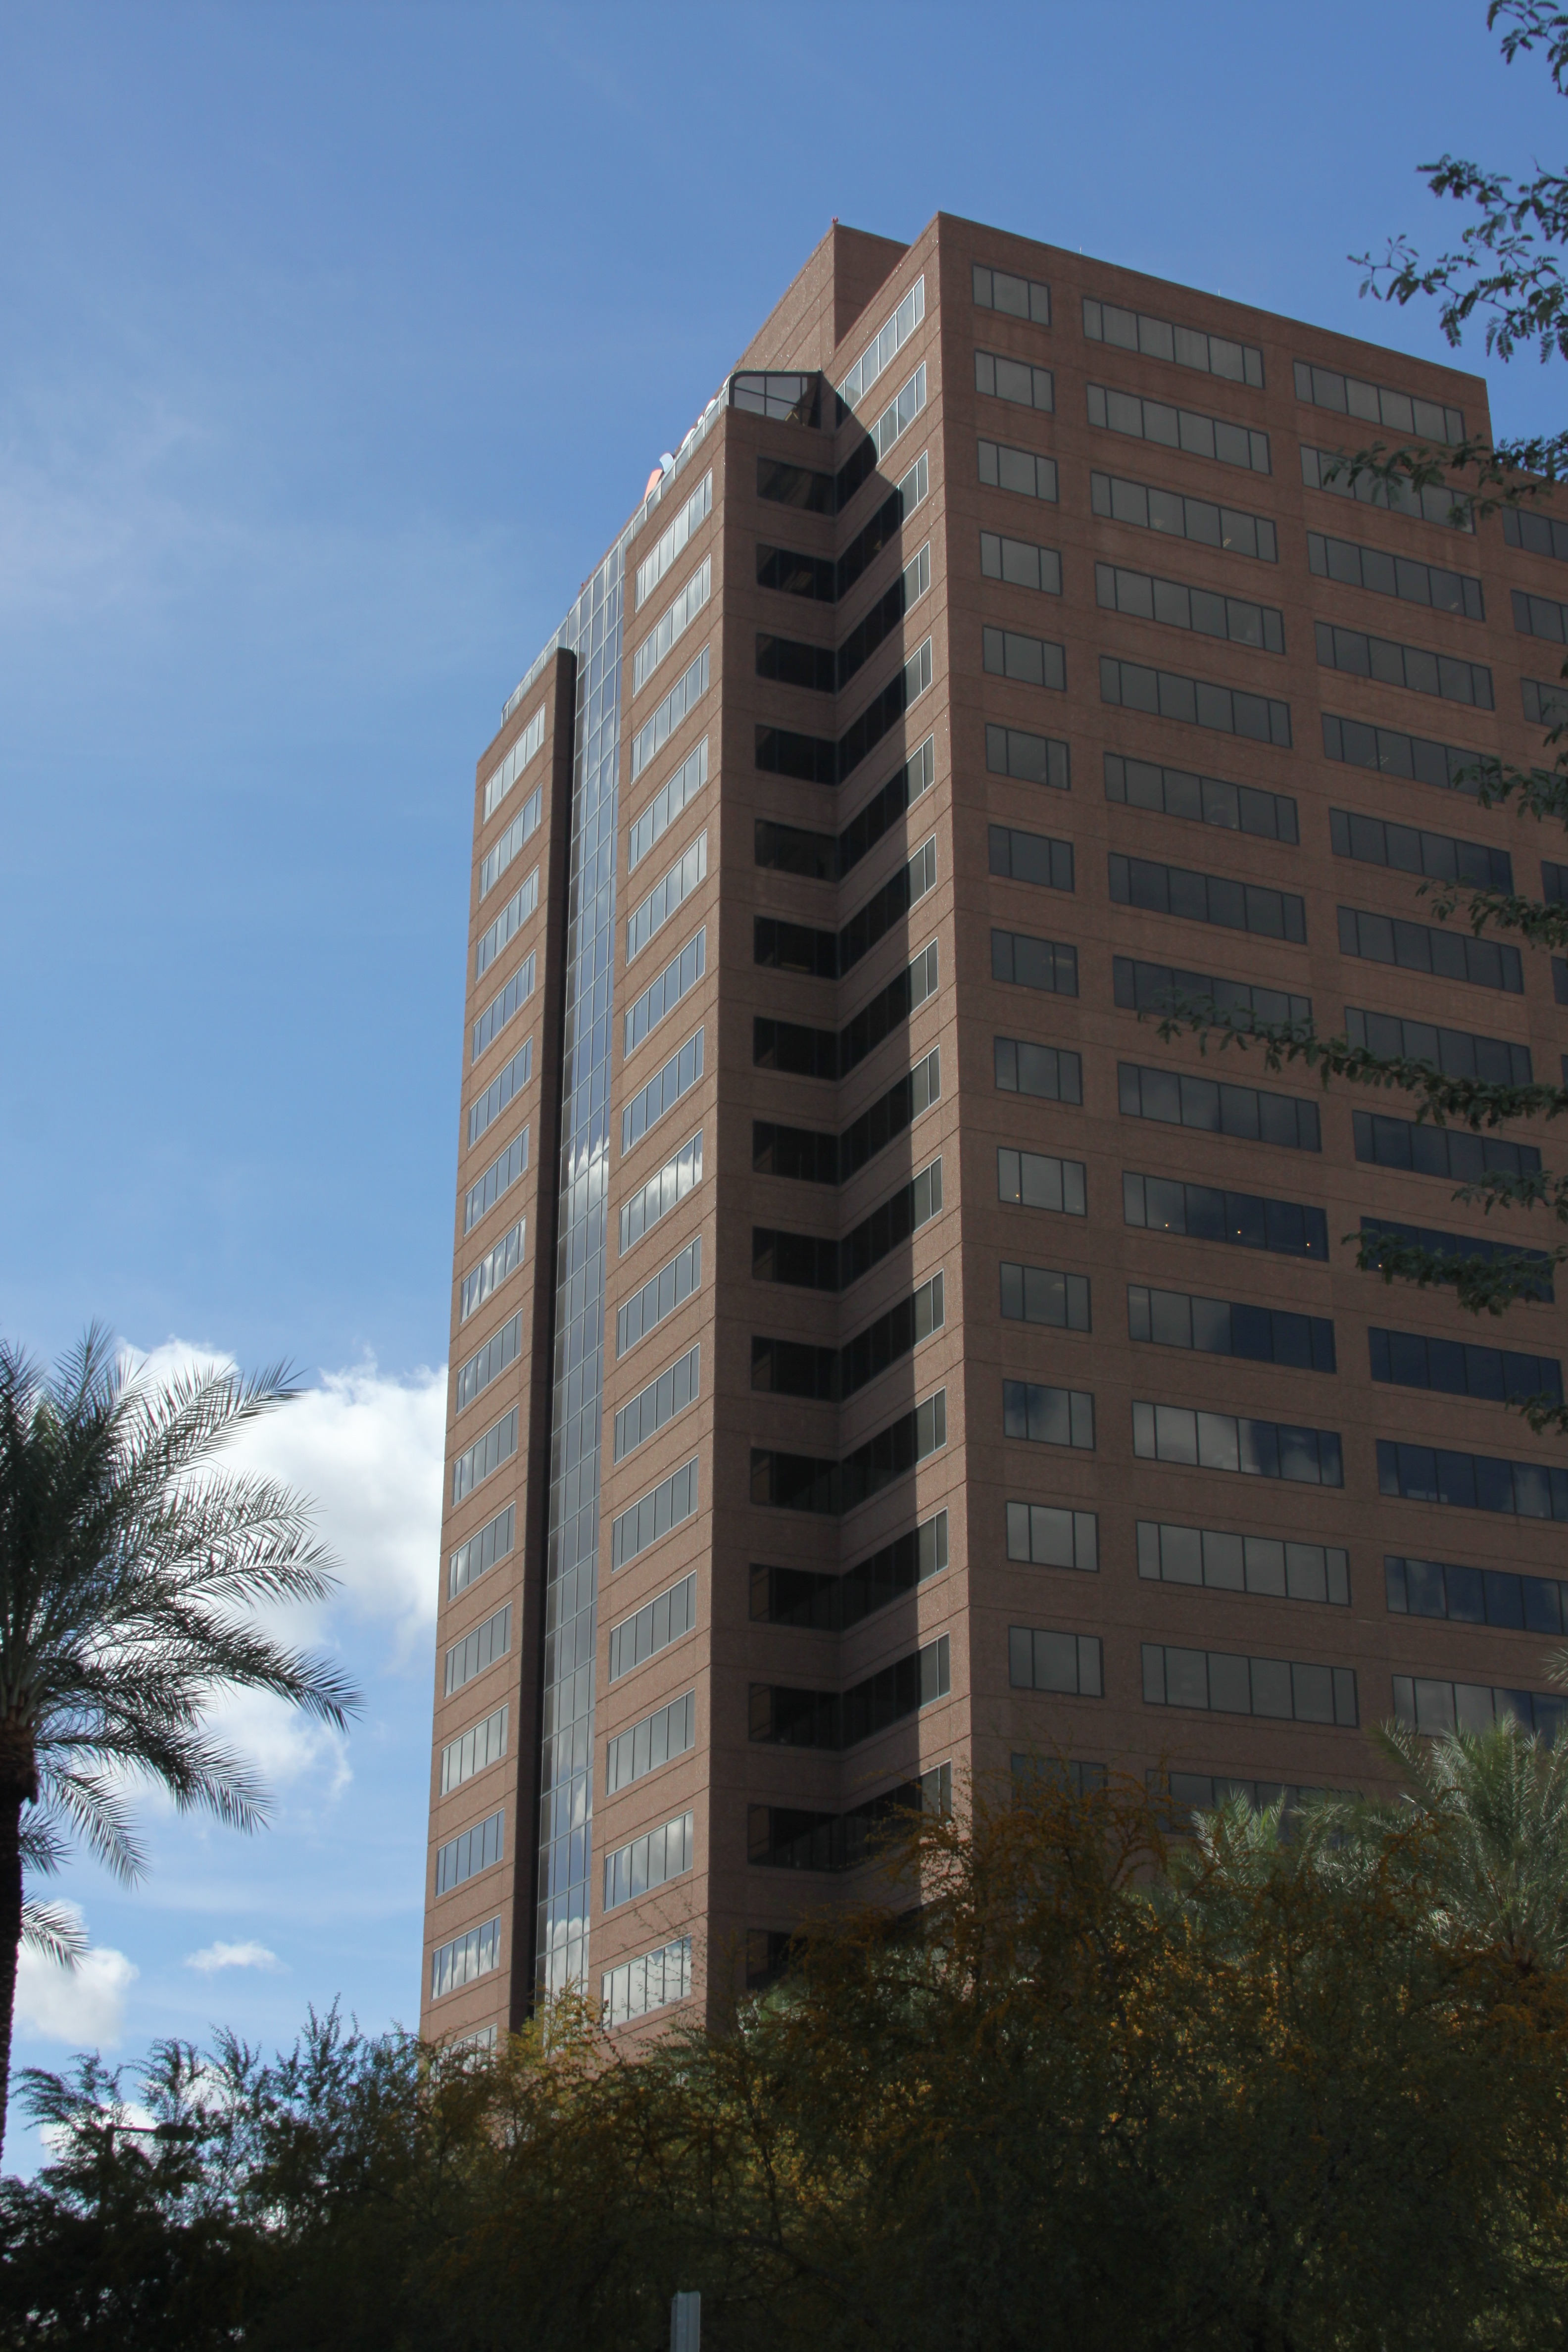
architecture, building, city, skyscraper, downtown, tower, landmark, facade, property, business, apartment, modern, tower block, design, real, estate, headquarters, condominium, neighbourhood, urban area, residential area, metropolitan area, multistoreyed